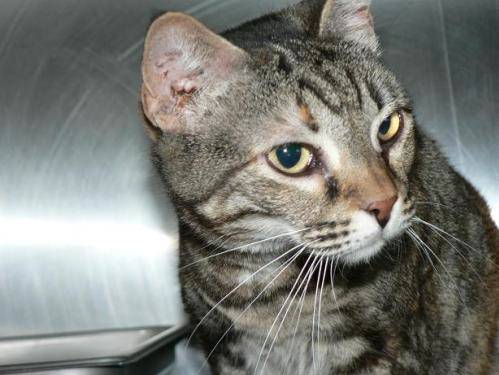
Label: cat